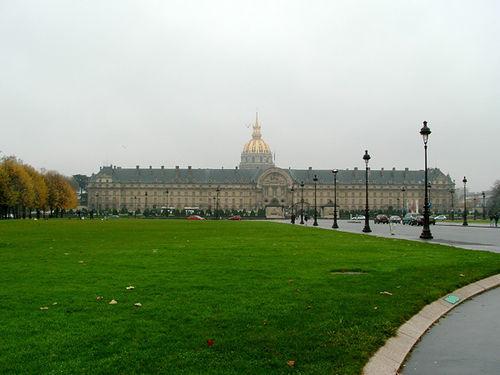
Weather: cloudy or overcast